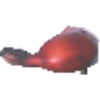
Label: Banana Red 1